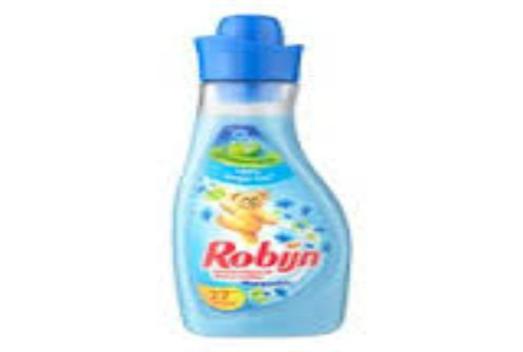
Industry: Necessities